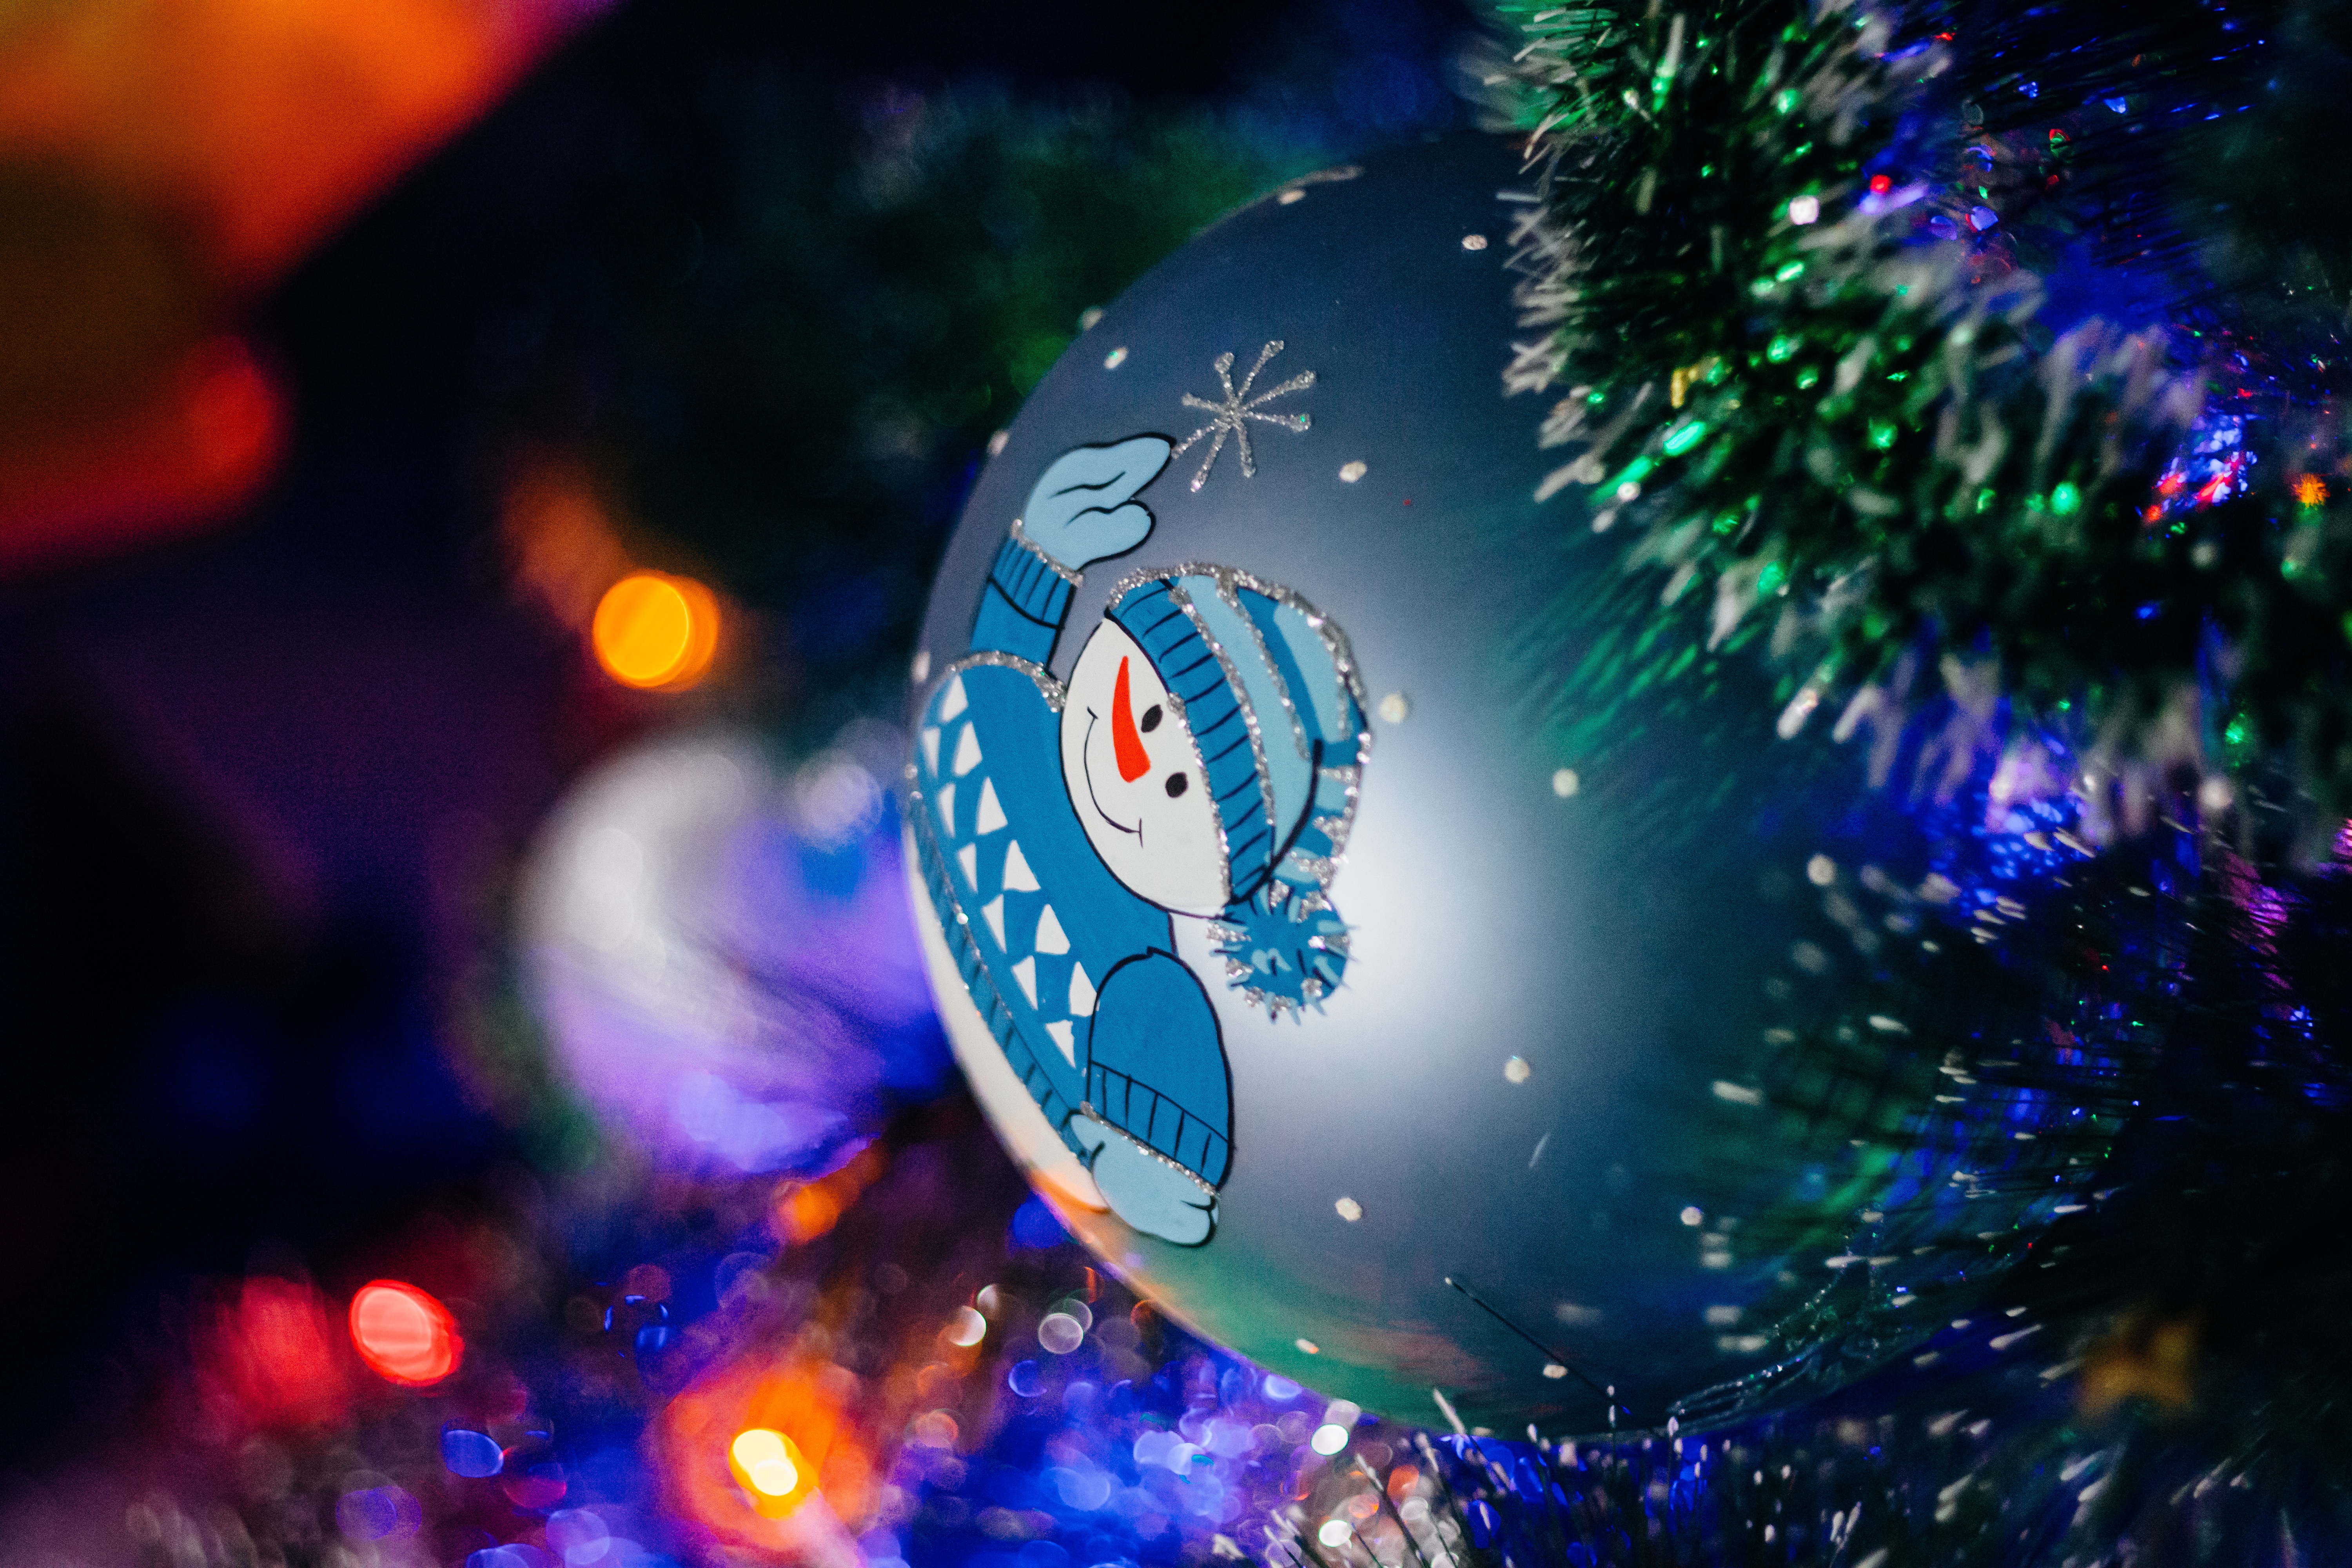
light, night, blue, christmas, christmas tree, close up, christmas decoration, design, christmas lights